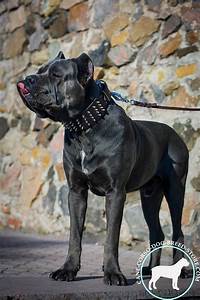
Label: cane